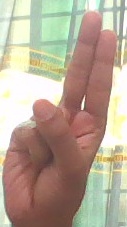
ASL sign: U